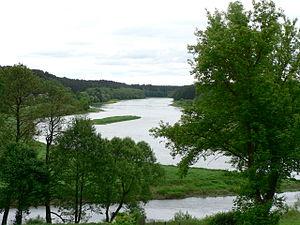
La mer Baltique est une mer intracontinentale et intérieure de 364 800 km² située dans le Nord de l'Europe et reliée à l'océan Atlantique par la mer du Nord. Elle communique au sud-ouest avec la mer du Nord par le Cattégat et le Skagerrak. Trois golfes principaux intègrent cet espace : le golfe de Botnie au nord, le golfe de Finlande à l'est et le golfe de Riga au sud-est.
Le Niémen est un important fleuve d'Europe de l'Est, qui arrose les territoires de la Biélorussie, de la Lituanie et de la Russie.